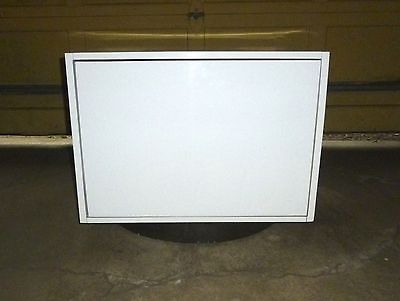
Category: chair